The Fires of Pompeii

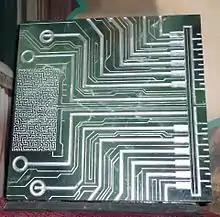
The circuit prop, on display at the Doctor Who Experience

At the house, the Doctor and Donna meet the local augur, Lucius Petrus Dextrus, who has arrived to collect a sculpture he commissioned. The Doctor is intrigued by the sculpture, which resembles a segment of an oversized circuit board. The Doctor wishes to learn more about the sculptures and enlists Caecilius' son Quintus to help him break into Lucius Petrus' house. Inside, the Doctor deduces that the circuits will make an energy converter, but he is caught by Lucius Petrus, who beckons a large stone creature to attack and kill them. The stone creature appears in Caecilius' house and attacks them, but Quintus douses the creature in water and kills it. In the confusion, the Sisterhood kidnap Donna, and the Doctor sets off to rescue her. The Doctor discovers that the Sisterhood are being controlled by the Pyroviles, stony creatures whose home planet of Pyrovilia was lost. The Doctor escapes with Donna into a tunnel that leads into the heart of Mount Vesuvius.